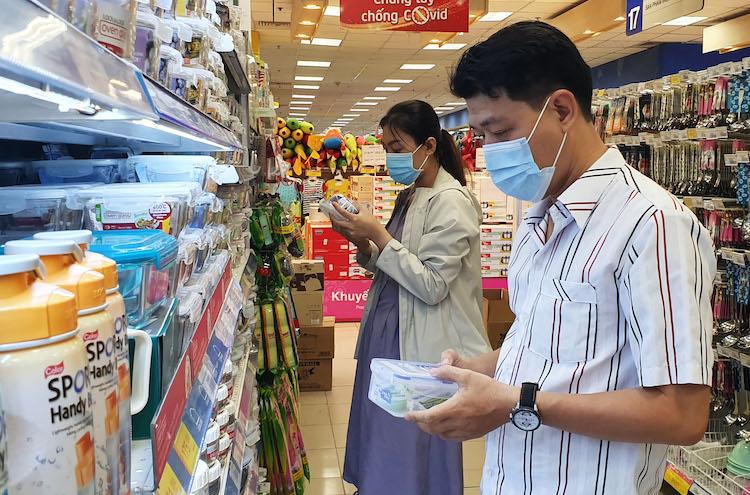
có hai người đang đứng ở bên một kệ hàng